Impulsoria

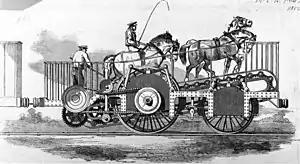
"Impulsoria" in 1850

The Impulsoria was a locomotive constructed in 1850 that was powered via a gearbox by one-two to four horses on a treadmill following a design by Clemente Masserano. It undertook trials in London in 1850 and was exhibited at The Great Exhibition in 1851.